Compound internal combustion engine

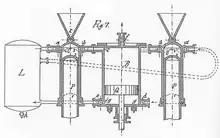
Rudolf Diesel's compound internal combustion engine

A compound internal combustion engine is a type of internal combustion engine (ICE) where gasses of combustion are expanded in two or more stages. A typical arrangement for a compound ICE is that the fuel/air is first combusted and expanded in one of two alternating 4-stroke combustion high-pressure (HP) cylinders, then having given up heat and losing pressure, it exhausts directly into a larger-volume low-pressure (LP) cylinder, where it is re-expanded extracting more work from it.